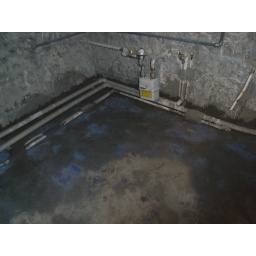
something in blue is applied to the floor of kitchen, which should be some water-sealing stuff